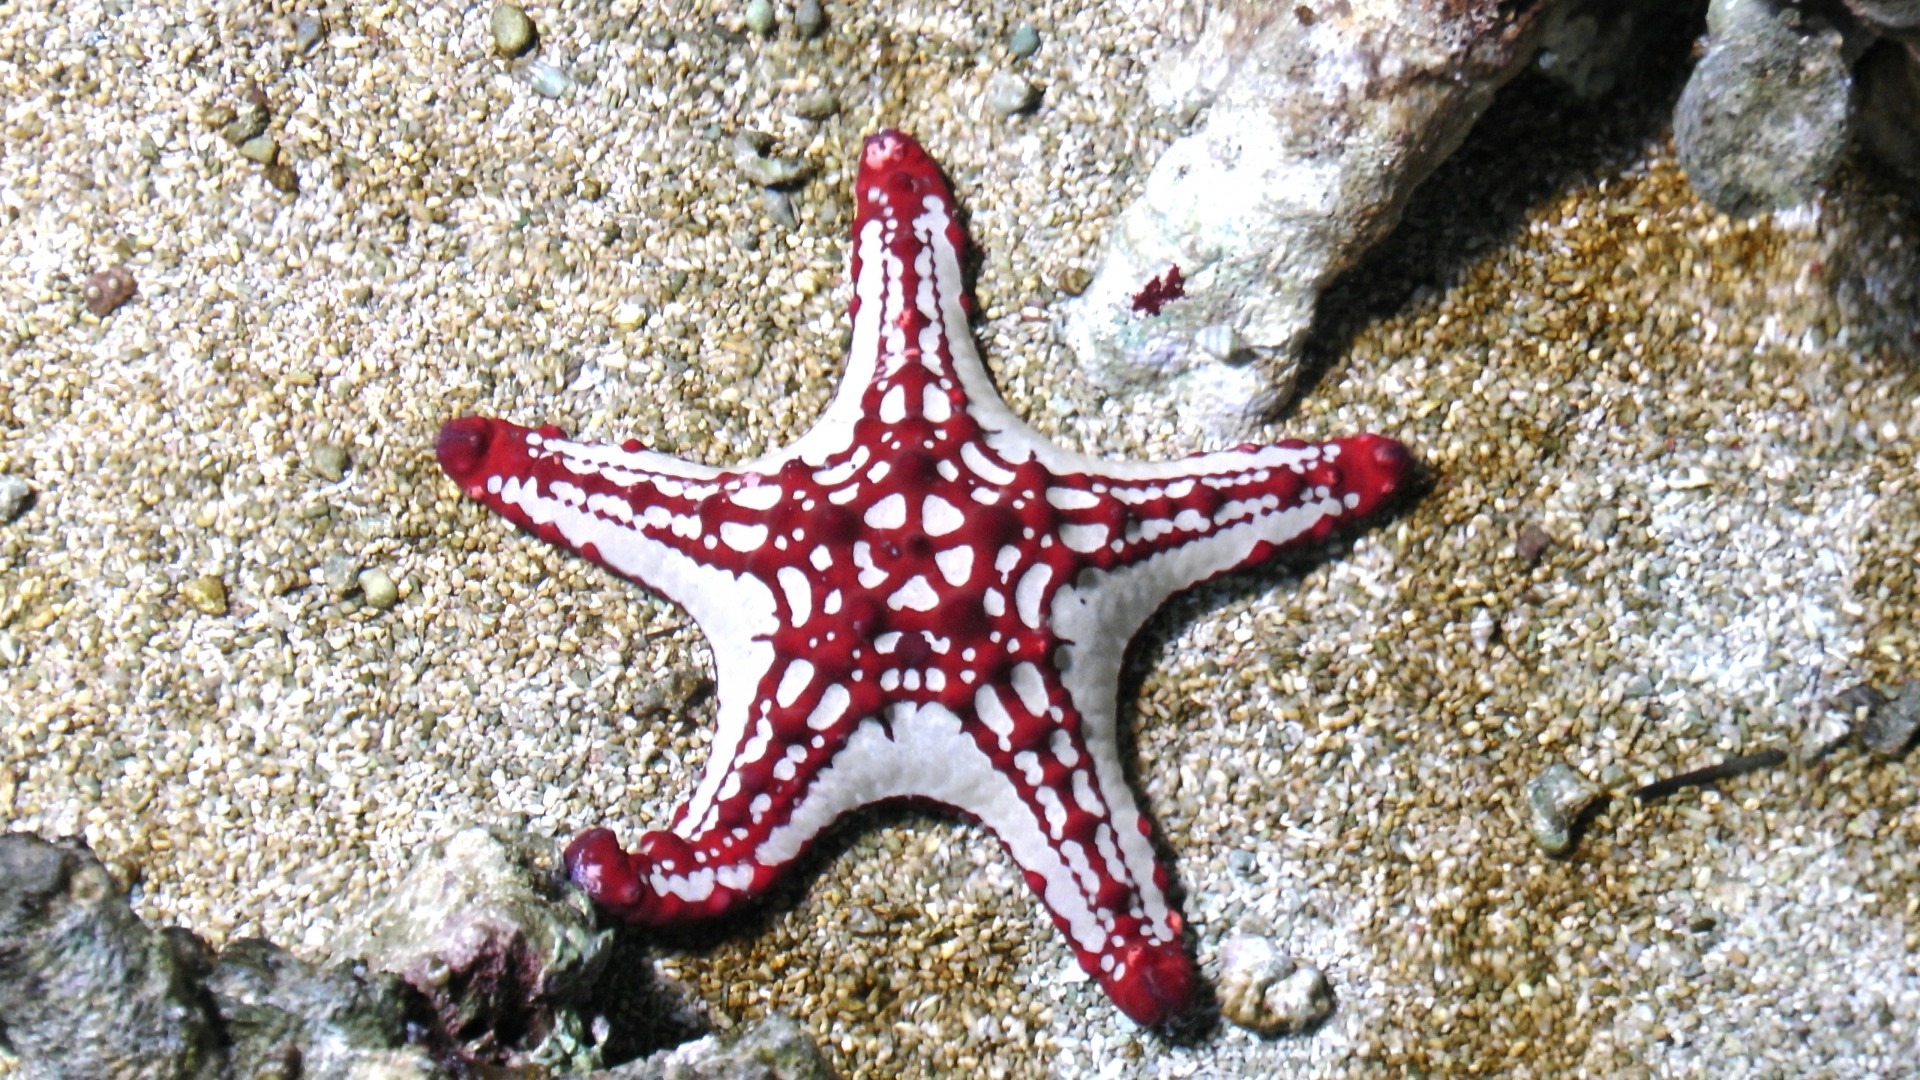
sea, ocean, tropical, biology, fish, starfish, invertebrate, reef, aquarium, echinoderm, marine biology, marine invertebrates